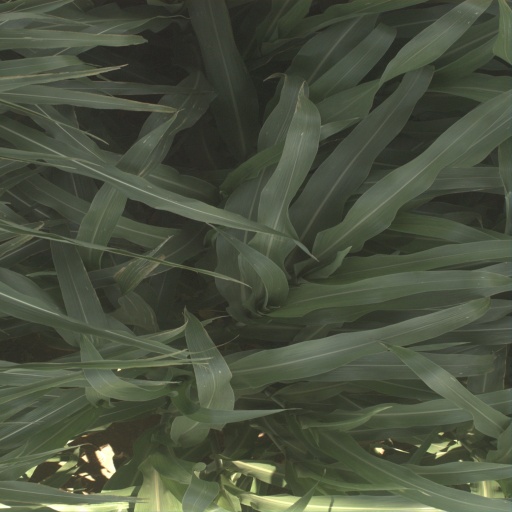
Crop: sorghum